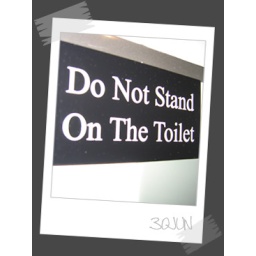
a sign you'd only see in a building full of asian people... like mine!